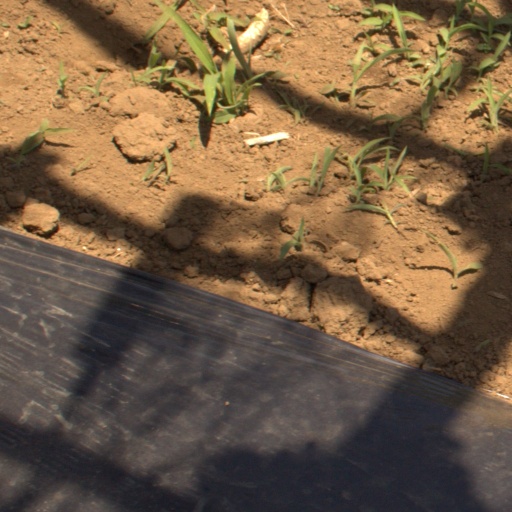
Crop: Jerusalem artichoke